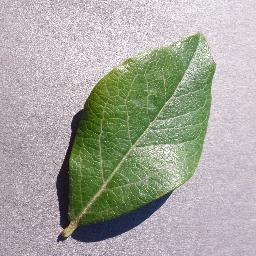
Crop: blueberry
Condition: healthy